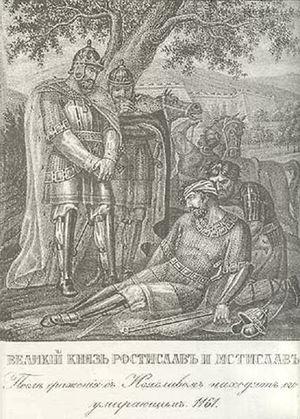
Rostislav Mstislavitch, dit Rostislav Iᵉʳ, est un grand-prince du Rus' de Kiev de la dynastie des Riourikides, qui régna de 1154 à 1155, puis de 1159 à 1161, et enfin de 1161 à 1167.
Mstislav Iziaslavitch, dit Mstislav II Chobry, est un grand-prince du Rus' de Kiev de la dynastie des Riourikides, qui régna de 1157 à 1158, puis de 1167 à 1169 et enfin de 1169 à 1170.
Iziaslav Davidovitch, dit Iziaslav III de Kiev, est un grand-prince du Rus' de Kiev de la dynastie des Riourikides, qui régna de 1154 à 1155, puis de 1157 à 1158, et enfin en 1161.